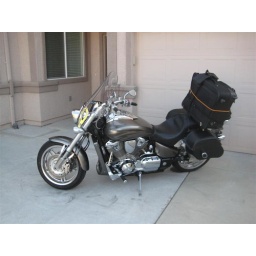
My bike in front of my house